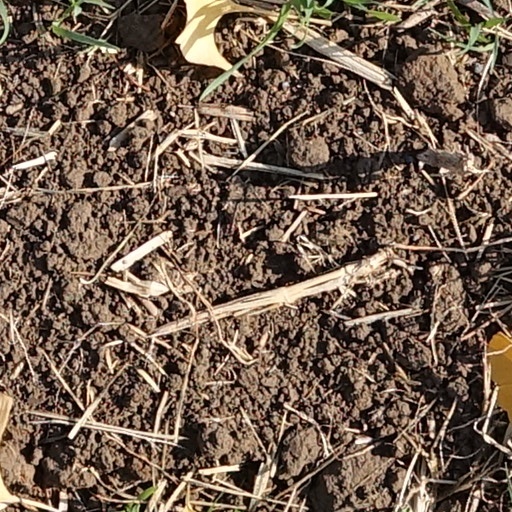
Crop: wheat